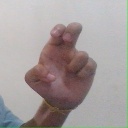
अक्षर: अ